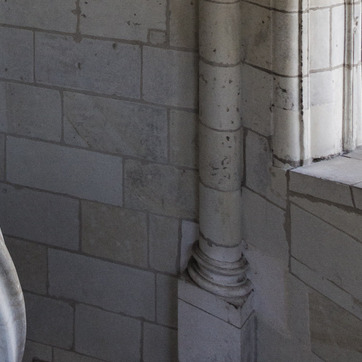
Material: stone